Trinity Methodist Episcopal Church (Knoxville, Tennessee)

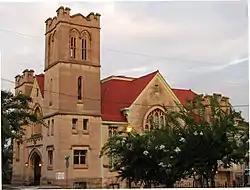

Trinity Methodist Episcopal Church (now known as Knoxville House of Faith) is a historic church at 416 Lovenia Avenue in Knoxville, Tennessee, in the Fourth and Gill historic district.